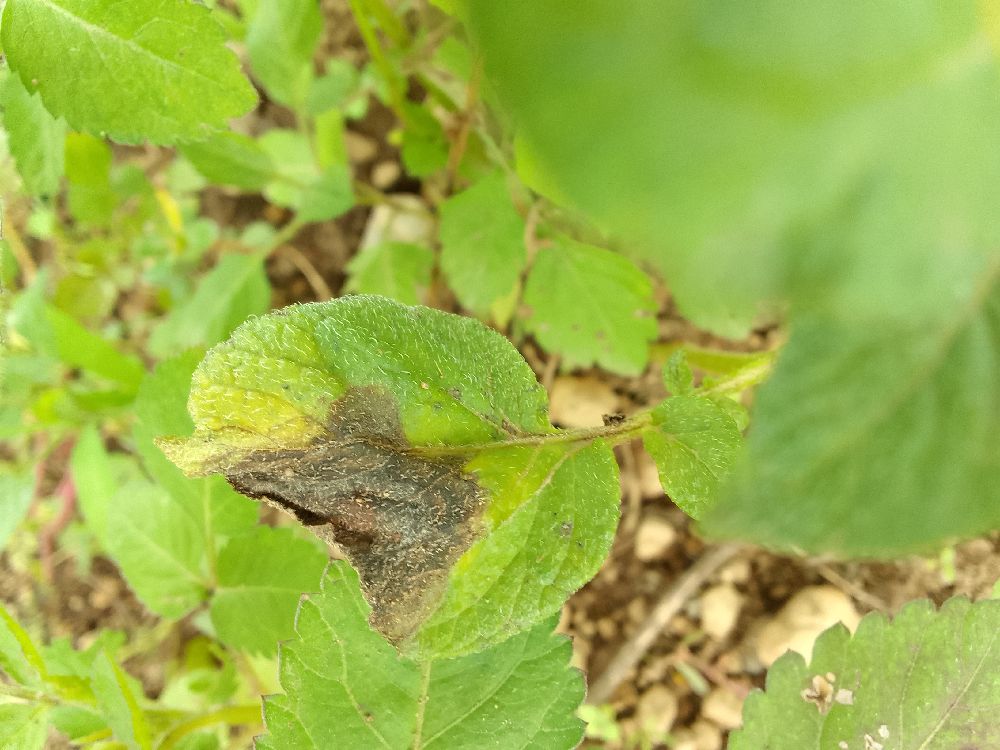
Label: Late blight